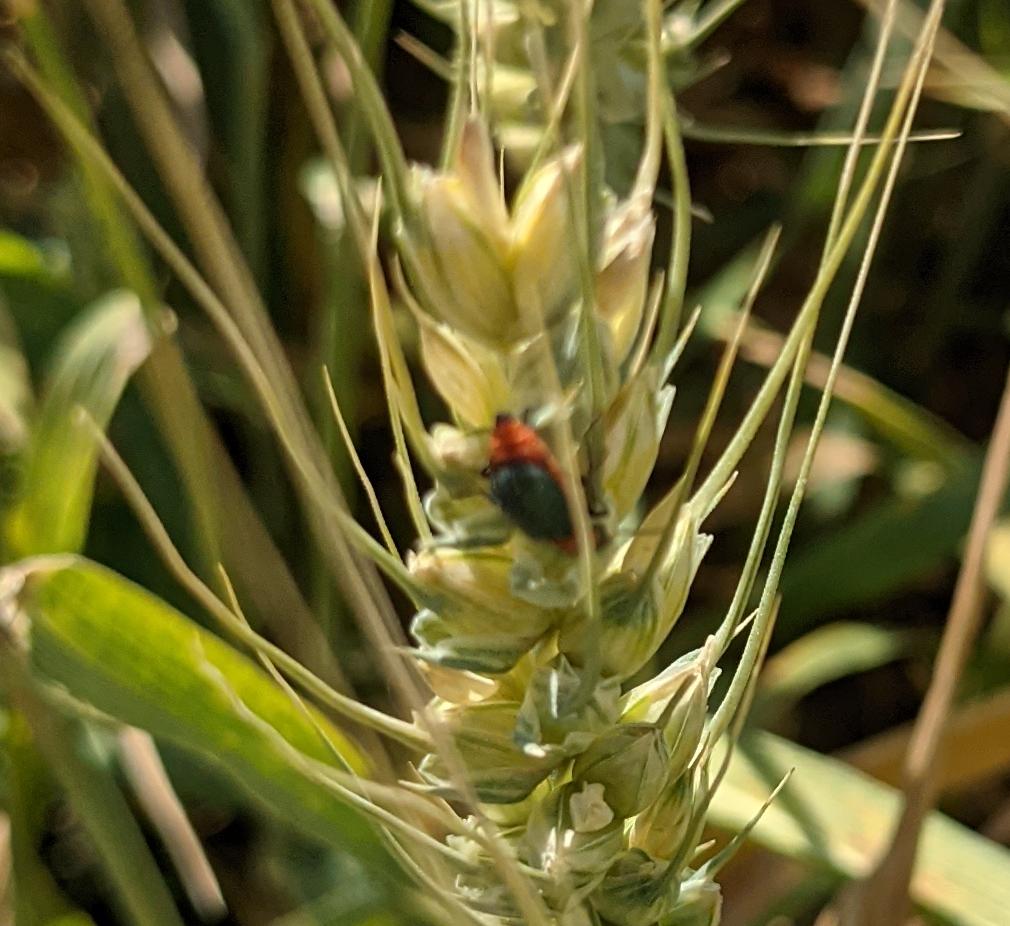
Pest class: predators